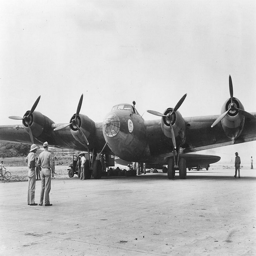
A giant ww2 airplane on a desert runway
Two men standing in front of a four propeller airplane.
A vintage airplane is being observed by military personnel.
Two men looking at a plane on a runway.
Two men looking a a military plane with propellers.